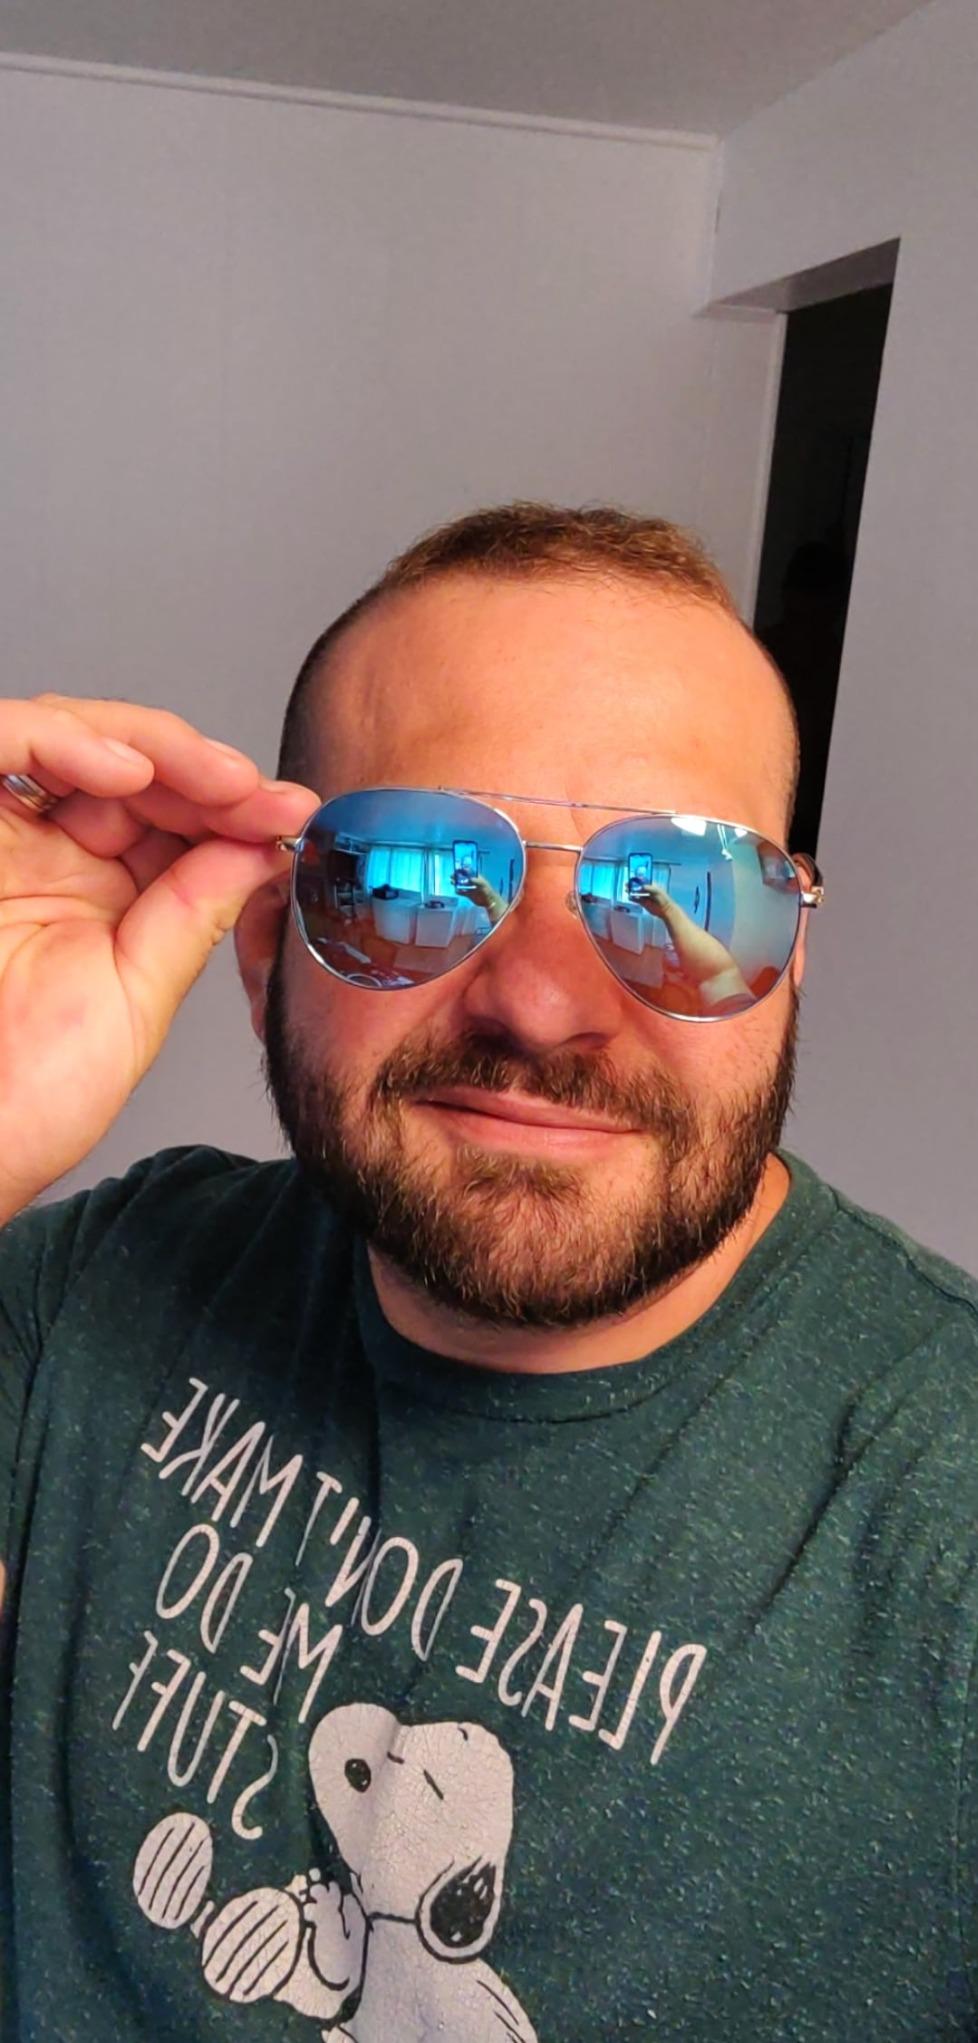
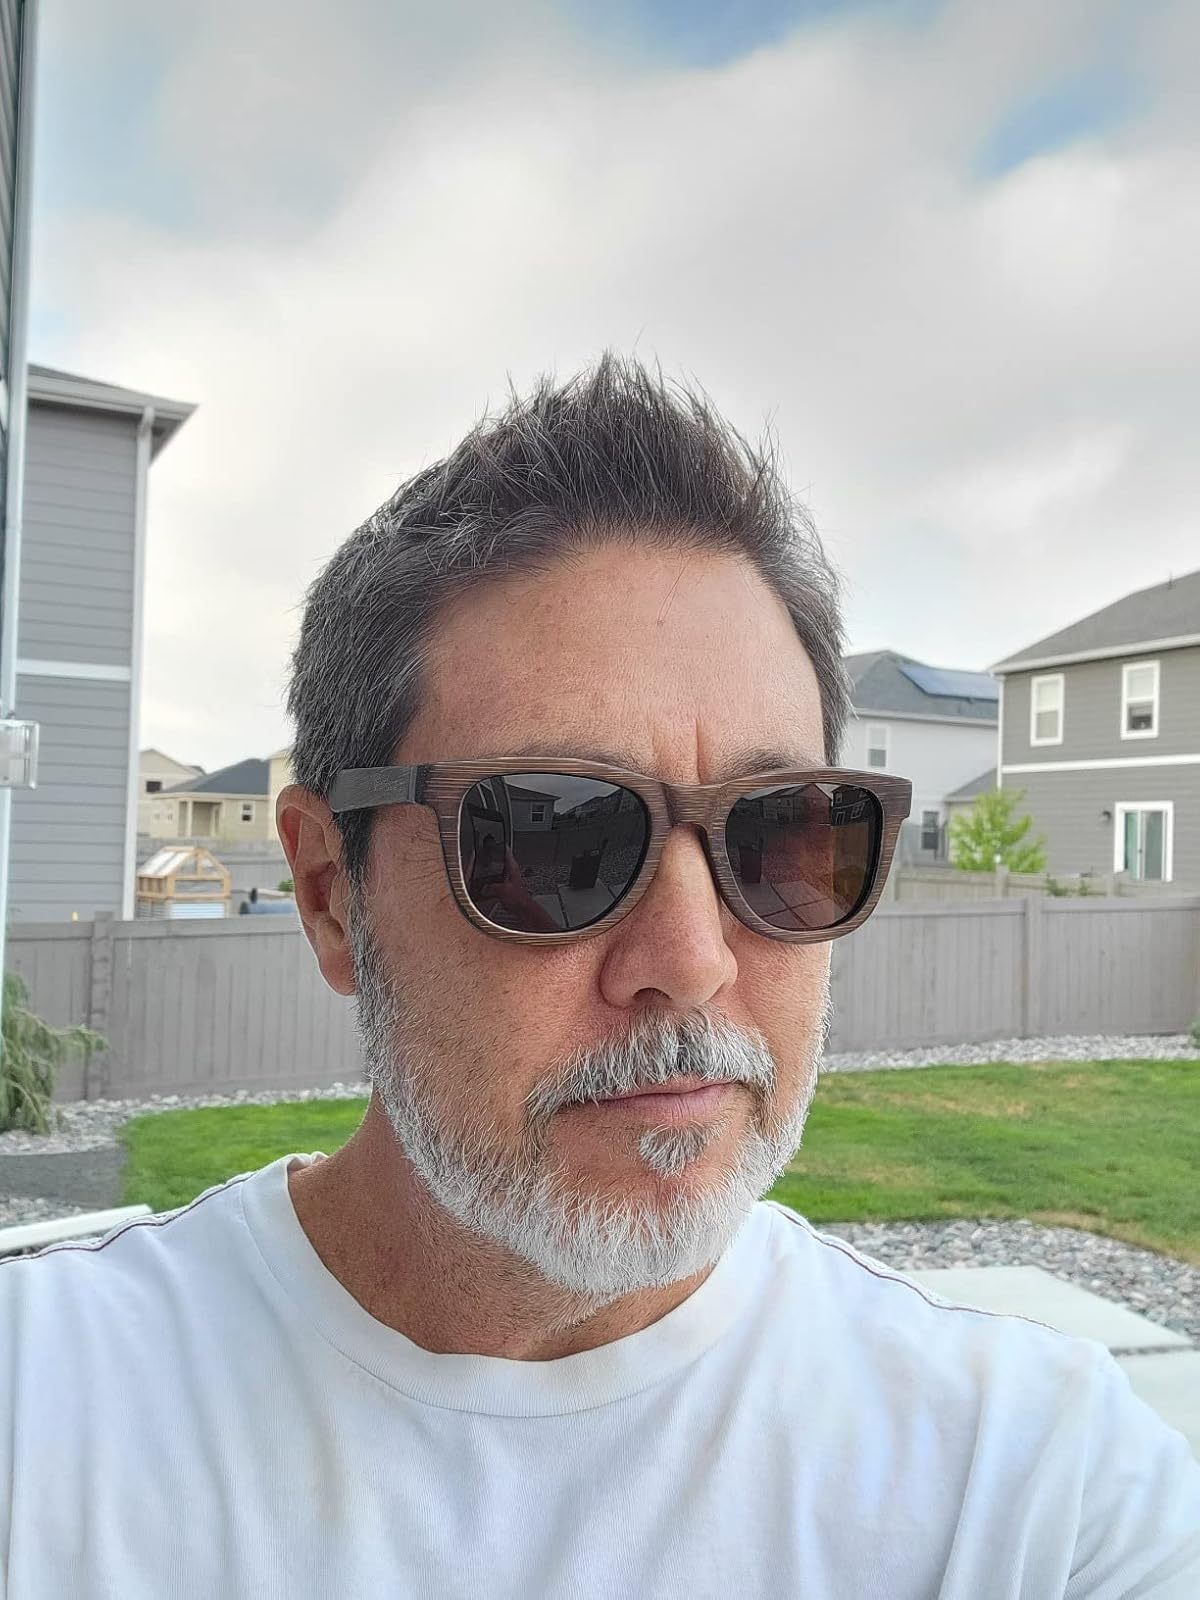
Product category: accessories_sunglasses
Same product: no